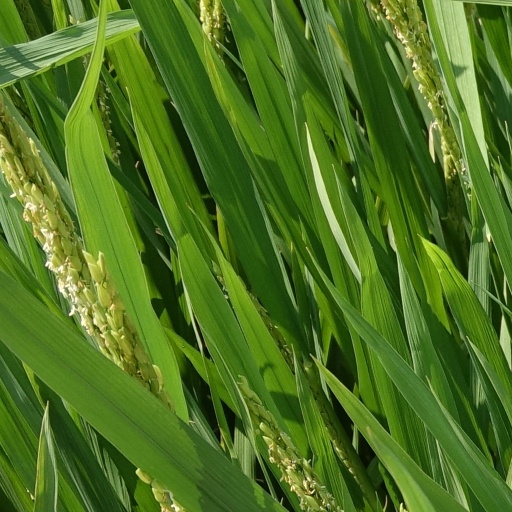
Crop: rice